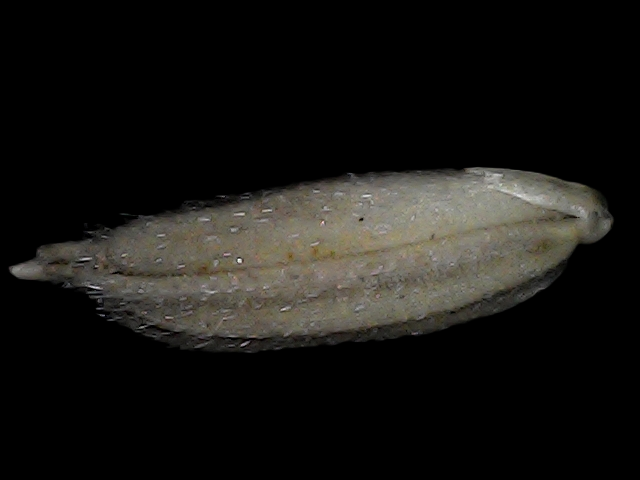
Rice variety: Bd79